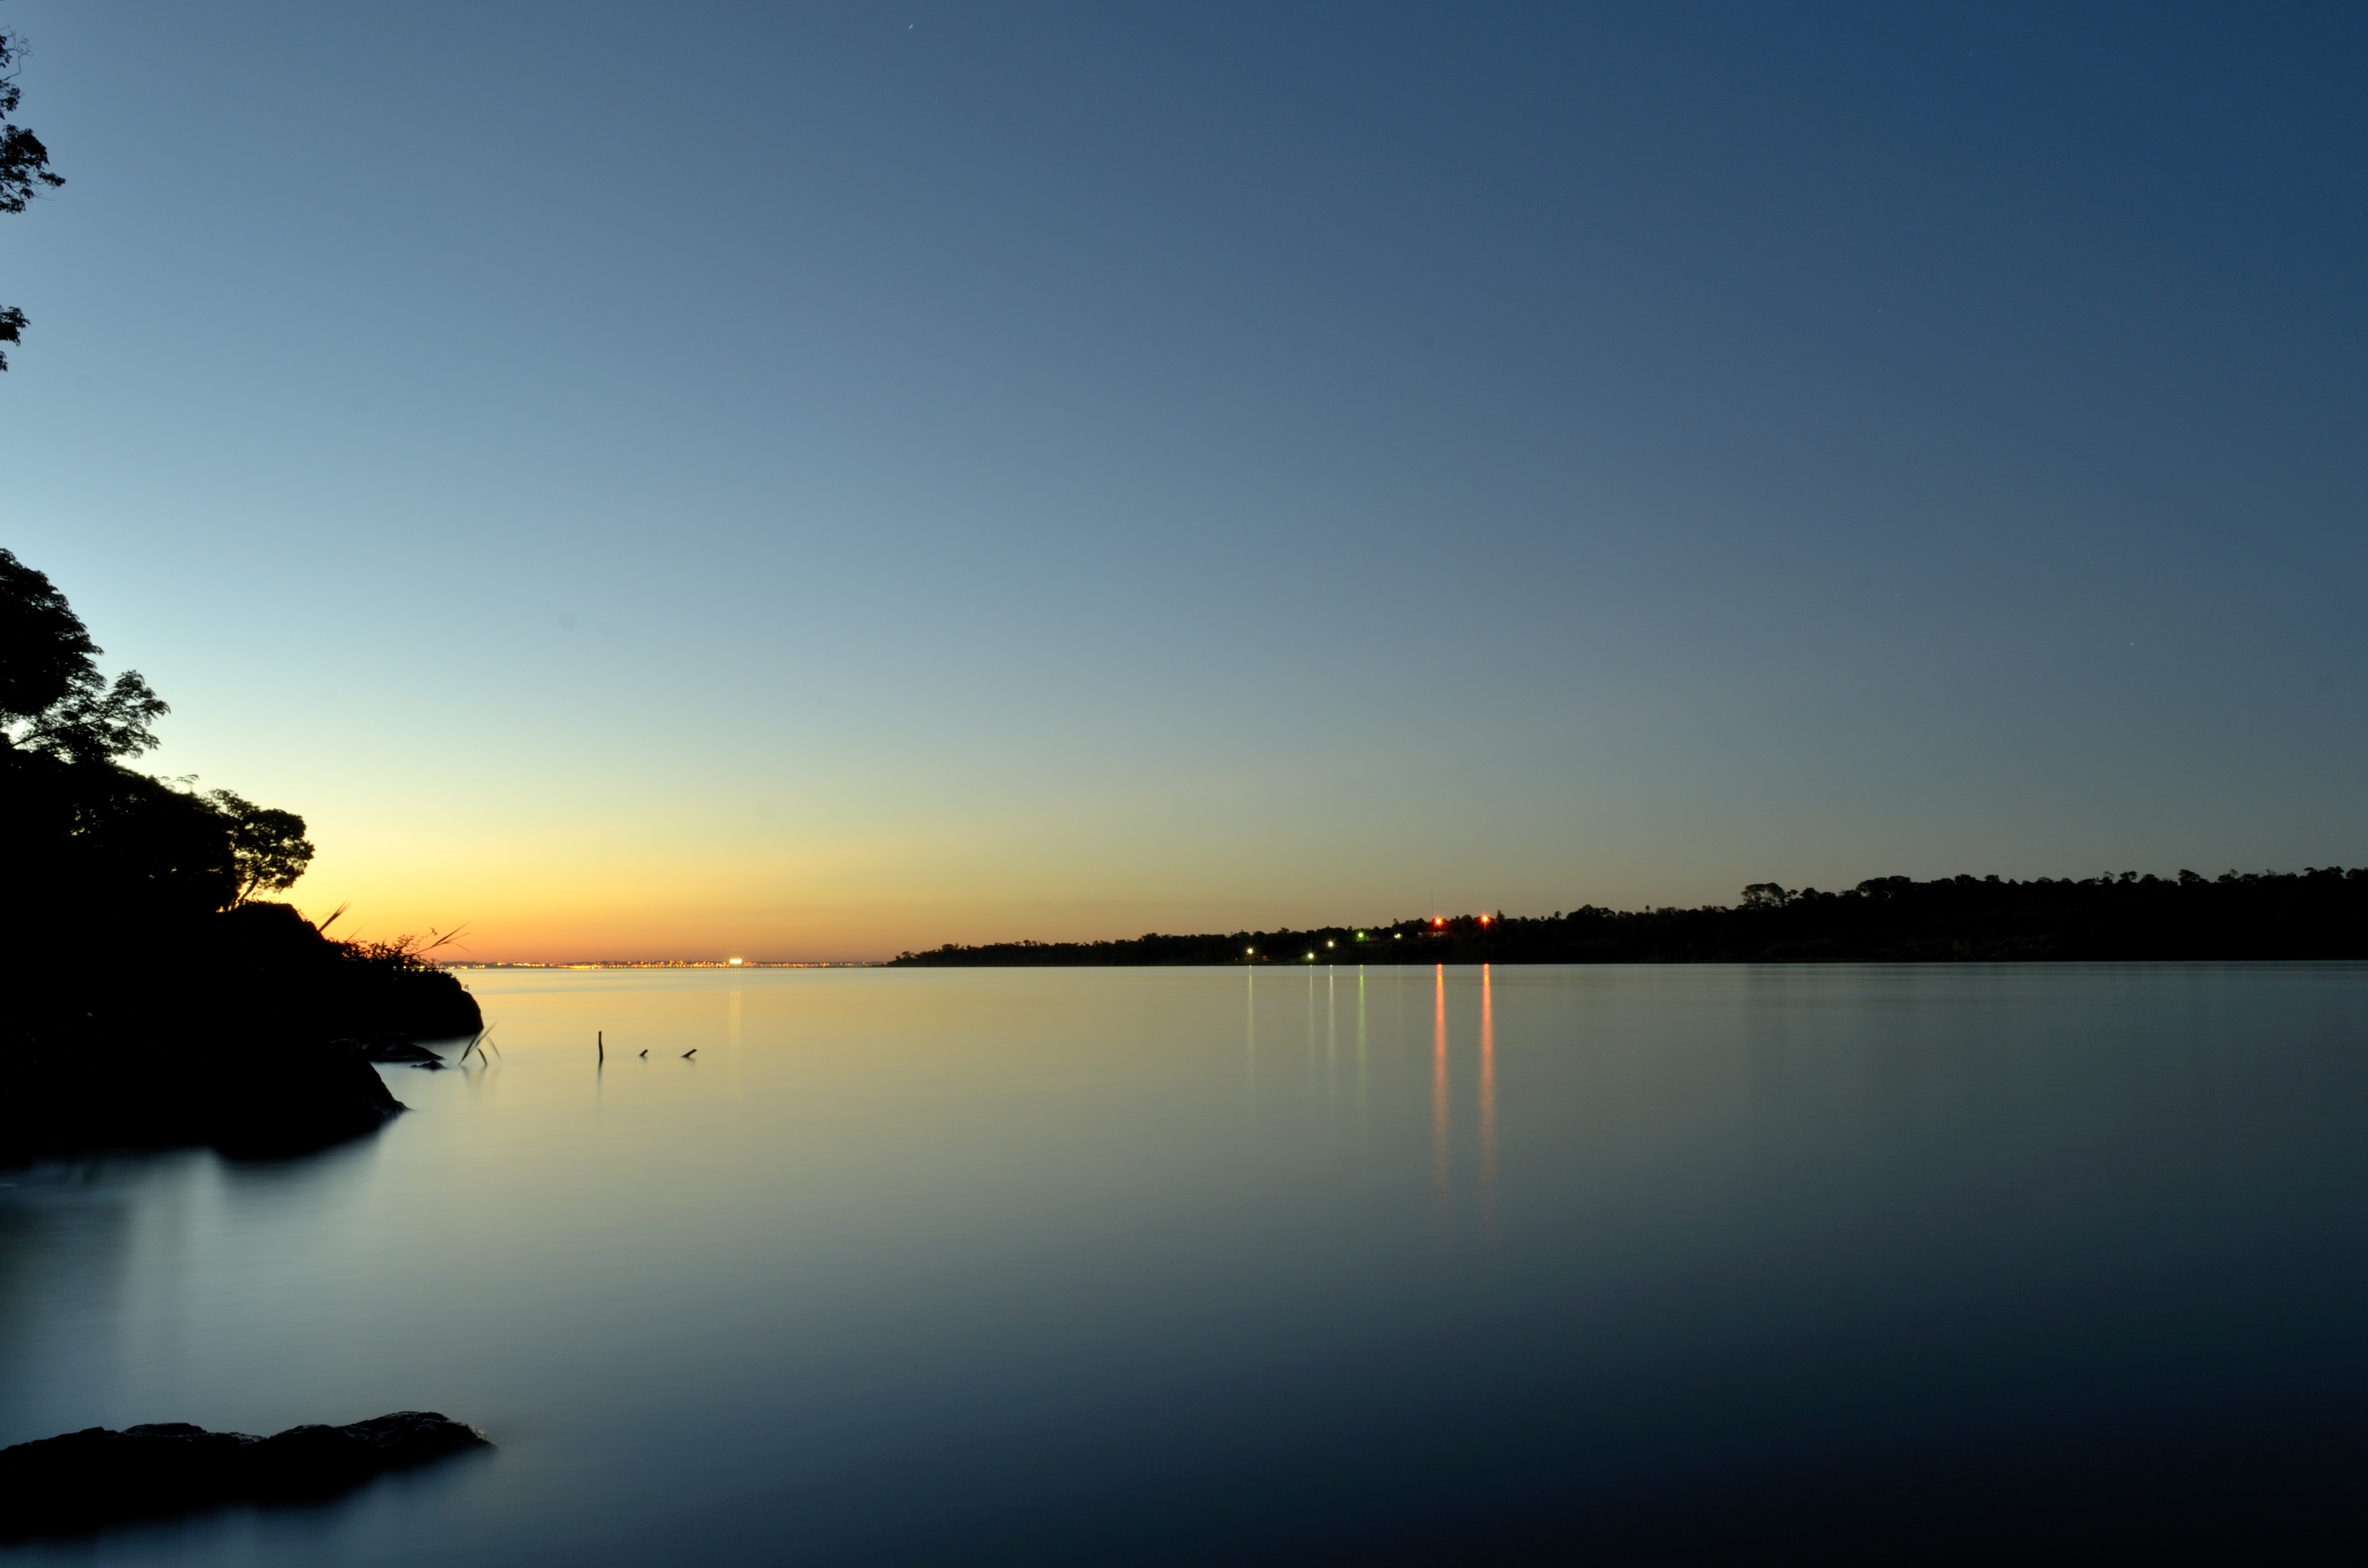
sea, horizon, cloud, sky, sunrise, sunset, sunlight, morning, lake, dawn, dusk, evening, reflection, bay, misiones, atmospheric phenomenon